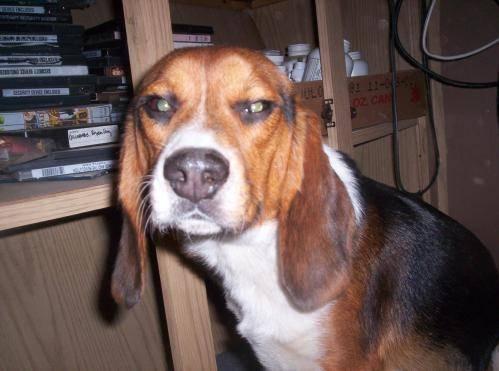
dog